Joint War Organisation

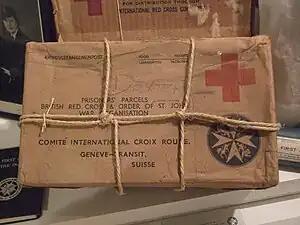
"British Red Cross & Order of St John War Organisation" food parcel

The JWO was made the lead organization for POW parcels, issued as a "British Red Cross & Order of St John War Organisation" parcels but colloquially known as Red Cross parcels which were organized for prisoners of war, now operating under the provisions of the third Geneva convention of 1929, which laid out strict rules for the treatment of PoWs. The JWO sent standard food parcels, invalid food parcels, medical supplies, educational books and recreational materials worldwide. During this conflict, over 20 million standard food parcels were sent out using the International Red Cross distribution system.